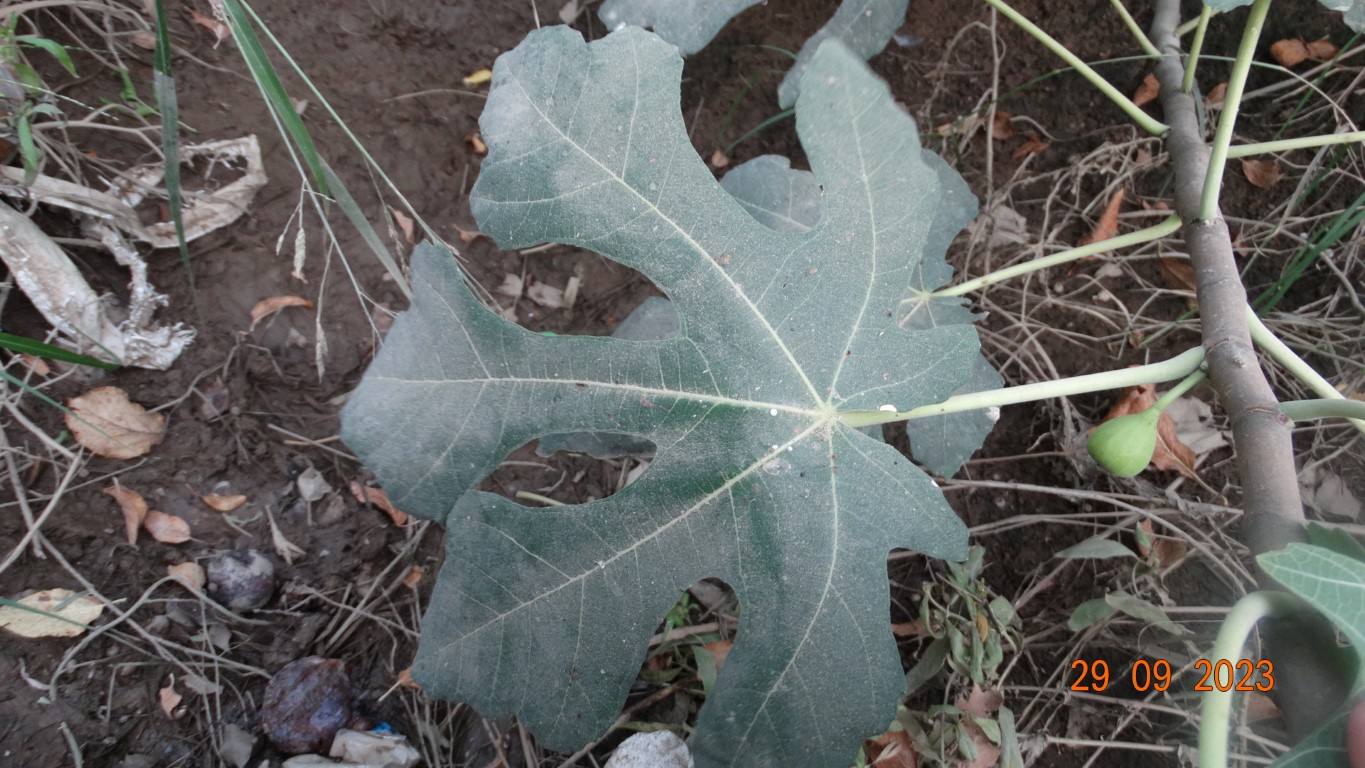
Label: healthy